Question: Please indicate a possible affordance area of the banana that can be used for eating
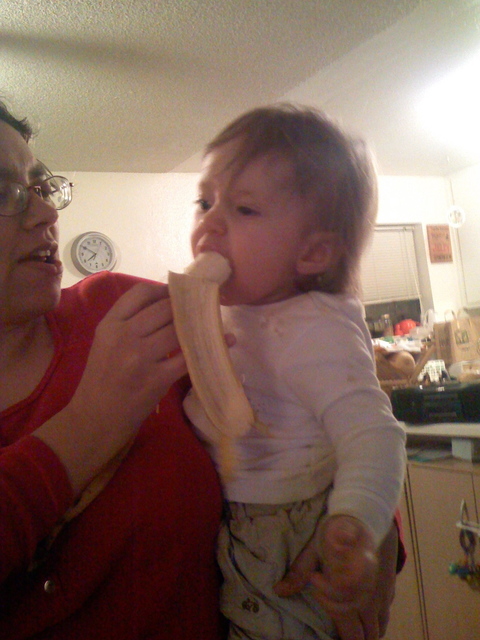
Answer: [167.218, 249.023, 253.835, 437.895]